Annalee Newitz

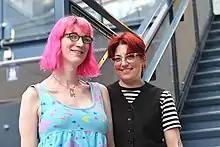
Charlie Jane Anders and Annalee Newitz at Swecon 2019

Newitz is the child of two English teachers. Their mother, Cynthia, worked at a high school, and their father, Marty, at a community college. Since 2000, Newitz has been in a relationship with Charlie Jane Anders. The two began the podcast "Our Opinions Are Correct" in March 2018.